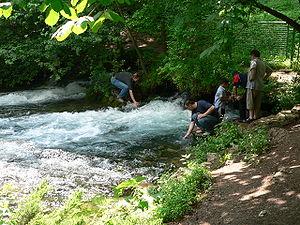
La Bosna avec ses 271 kilomètres est une des rivières les plus longues et importantes de Bosnie-Herzégovine, et un affluent de la Save, donc un sous-affluent du Danube. Elle était nommée Bosona par l’empire romain.